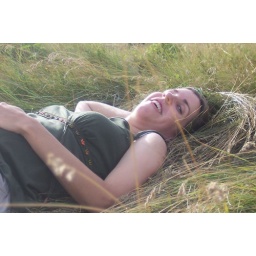
prairie girl in the grass